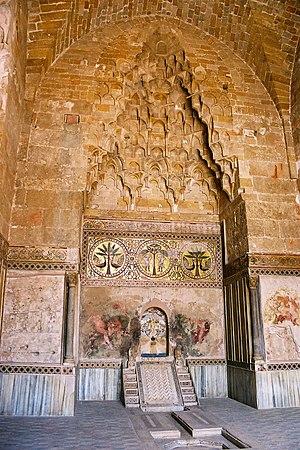
Le palais de la Zisa ou la Zisa est un château de la seconde moitié du XIIᵉ siècle dans la partie ouest de Palerme, en Sicile. Depuis 1991, la Zisa abrite le Musée d'art islamique. Depuis le 3 juillet 2015, il fait partie du patrimoine mondial dans le cadre de la Route arabo-normande Palerme, Monreale et Cefalù.